Leave It to Bryan

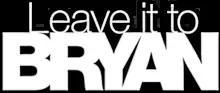

Leave It to Bryan is a Canadian home renovation reality series hosted by contractor Bryan Baeumler, which premiered in January 2012 on HGTV.